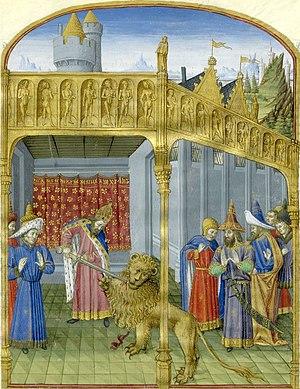
Mare Historiarum - BNF Lat4915 196r
Le Mare historiarum, également connu sous le nom Mare historicum, en français mer des histoires, est un manuscrit commandé par Guillaume Jouvenel des Ursins, alors chancelier de France et actuellement conservé à la Bibliothèque nationale de France. Il contient 730 miniatures dont 7 de grand format. Elles ont été peintes par le Maître de Jouvenel et son atelier entre 1447 et 1455.